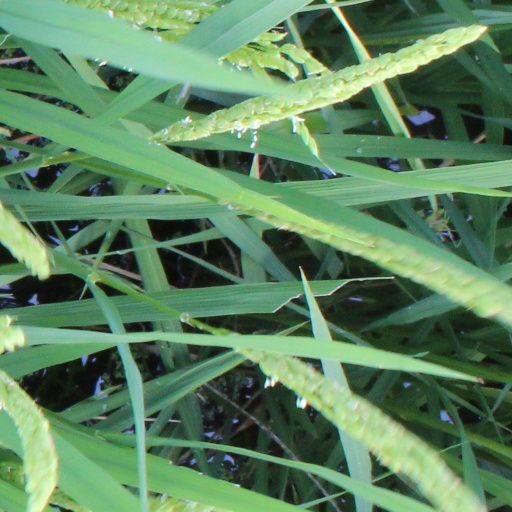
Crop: rice